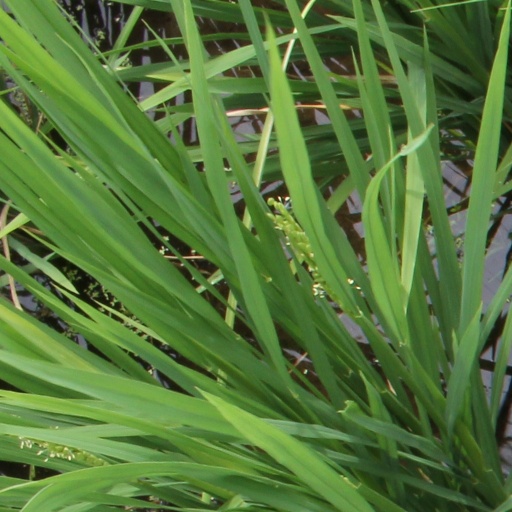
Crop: rice